Manhattan Bridge Three Cent Line

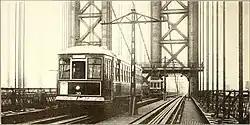
1917 image of a Manhattan Bridge 3¢ Line streetcar on the bridge.

The Manhattan Bridge Three Cent Line was a streetcar company that operated cars over the Manhattan Bridge between the boroughs of Brooklyn and Manhattan in New York City. As the name implied, the fare was only 3 cents per ride.